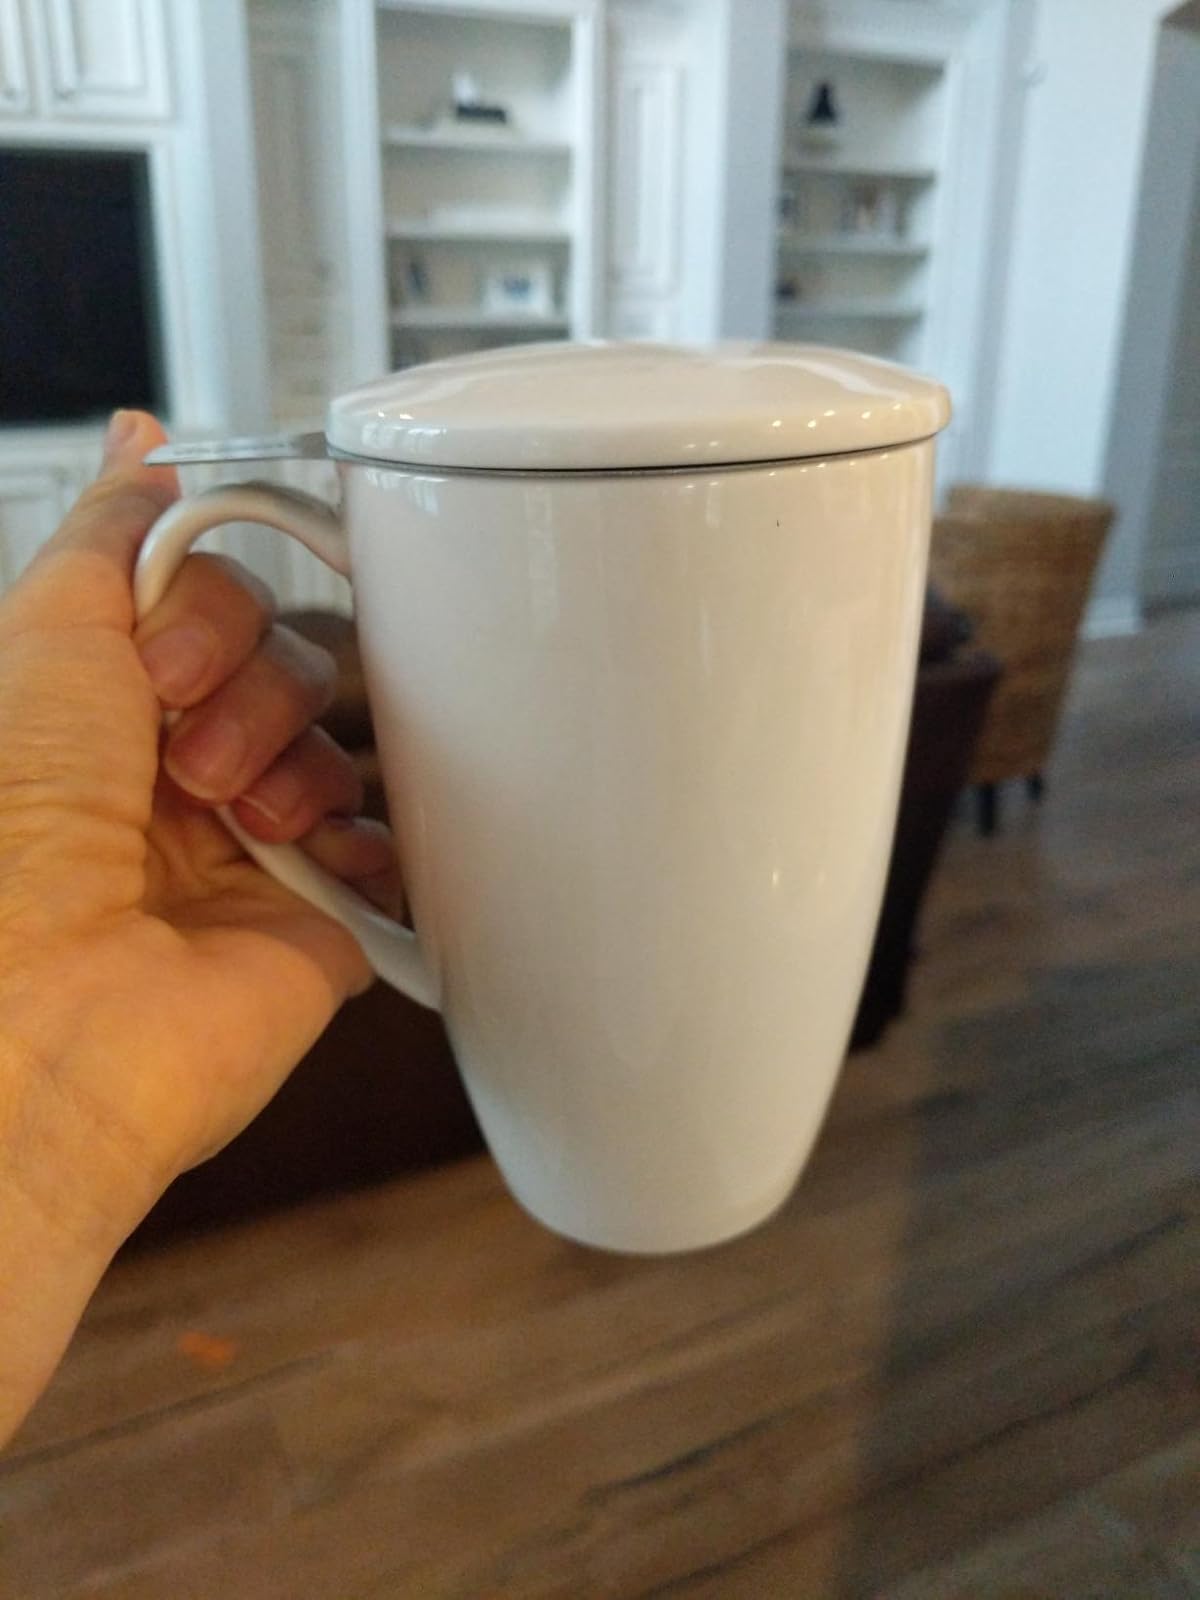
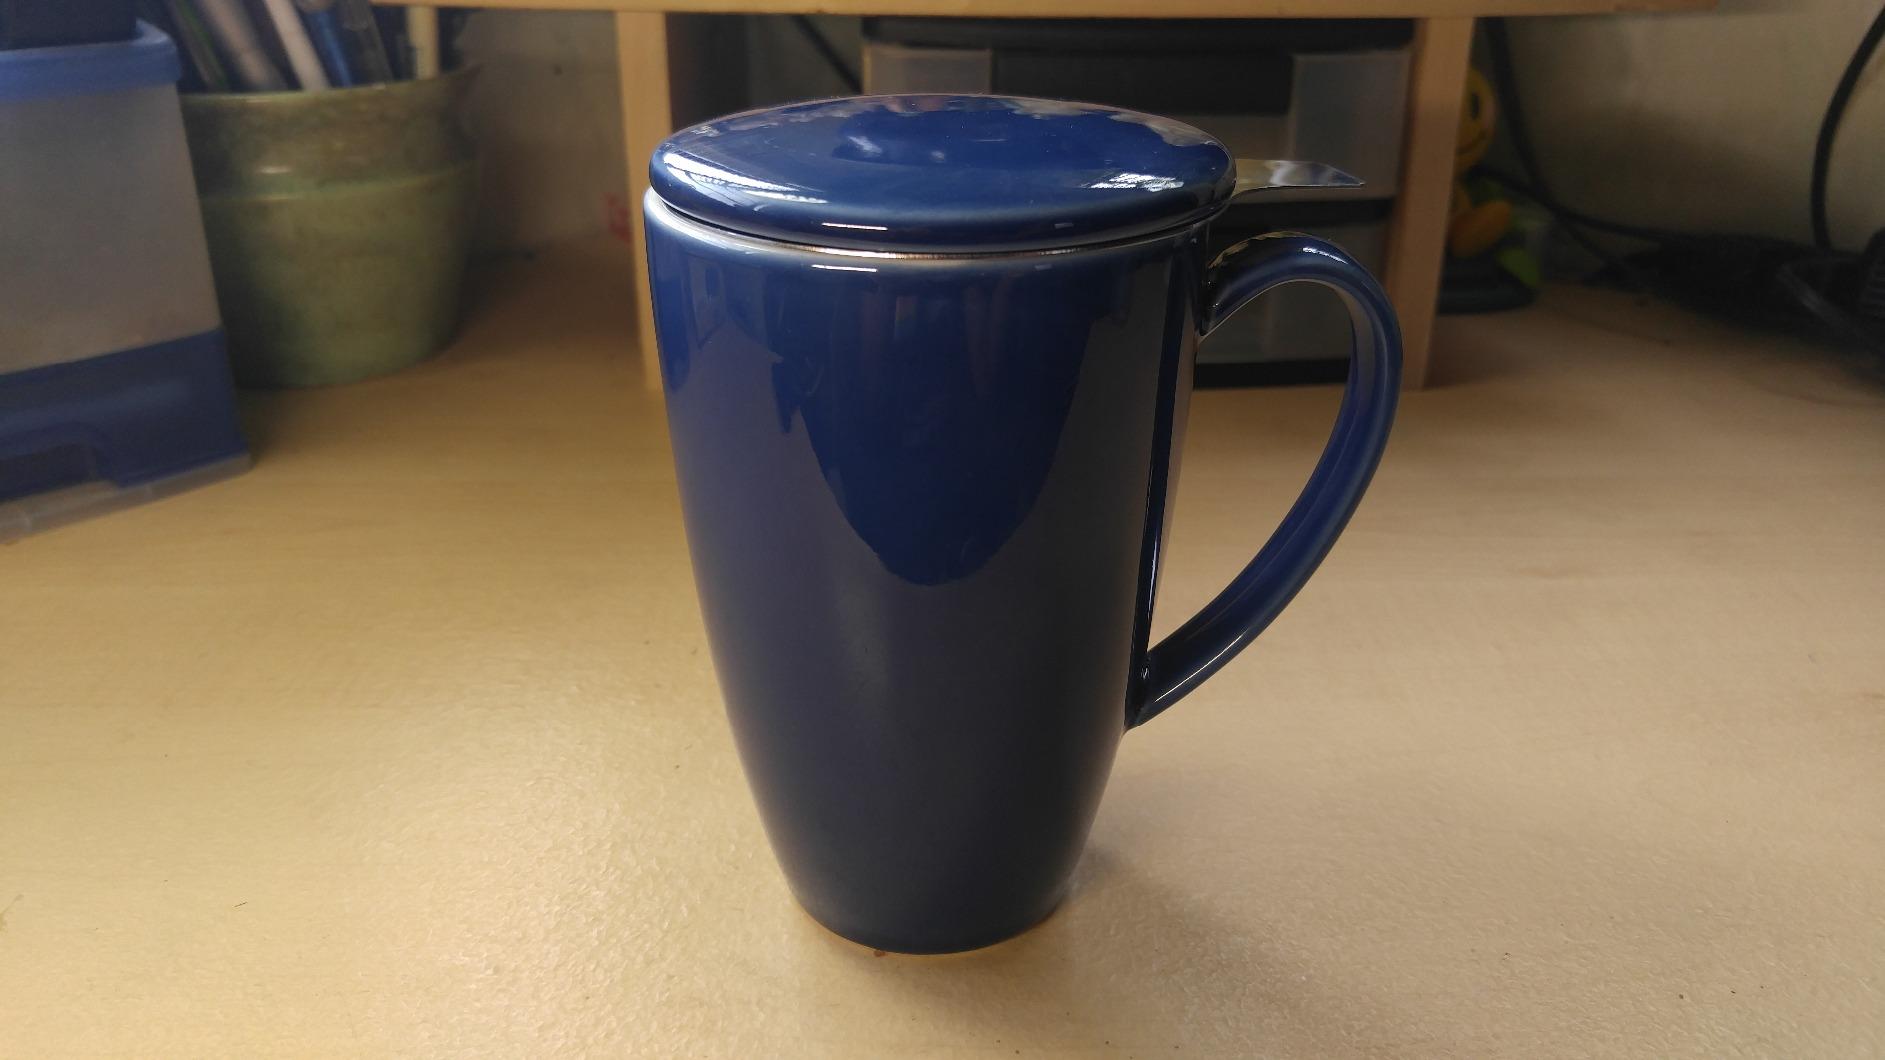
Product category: items_mug
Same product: no